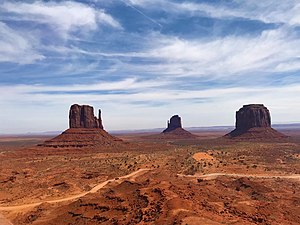
Monument Valley
Monument Valley
Monument Valley ligger i Navajo-reservatet i det nordlige Arizona samt i det sydlige Utah i USA.